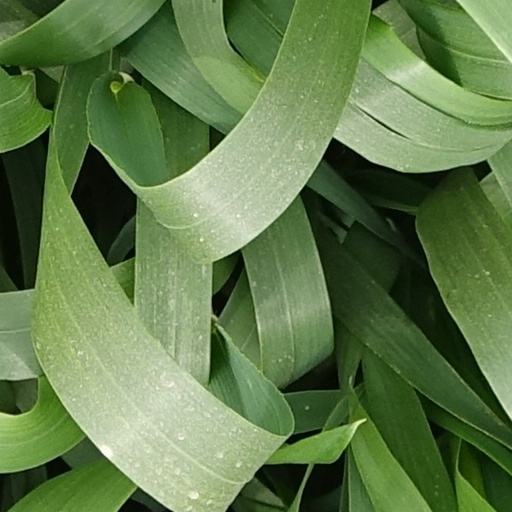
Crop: wheat